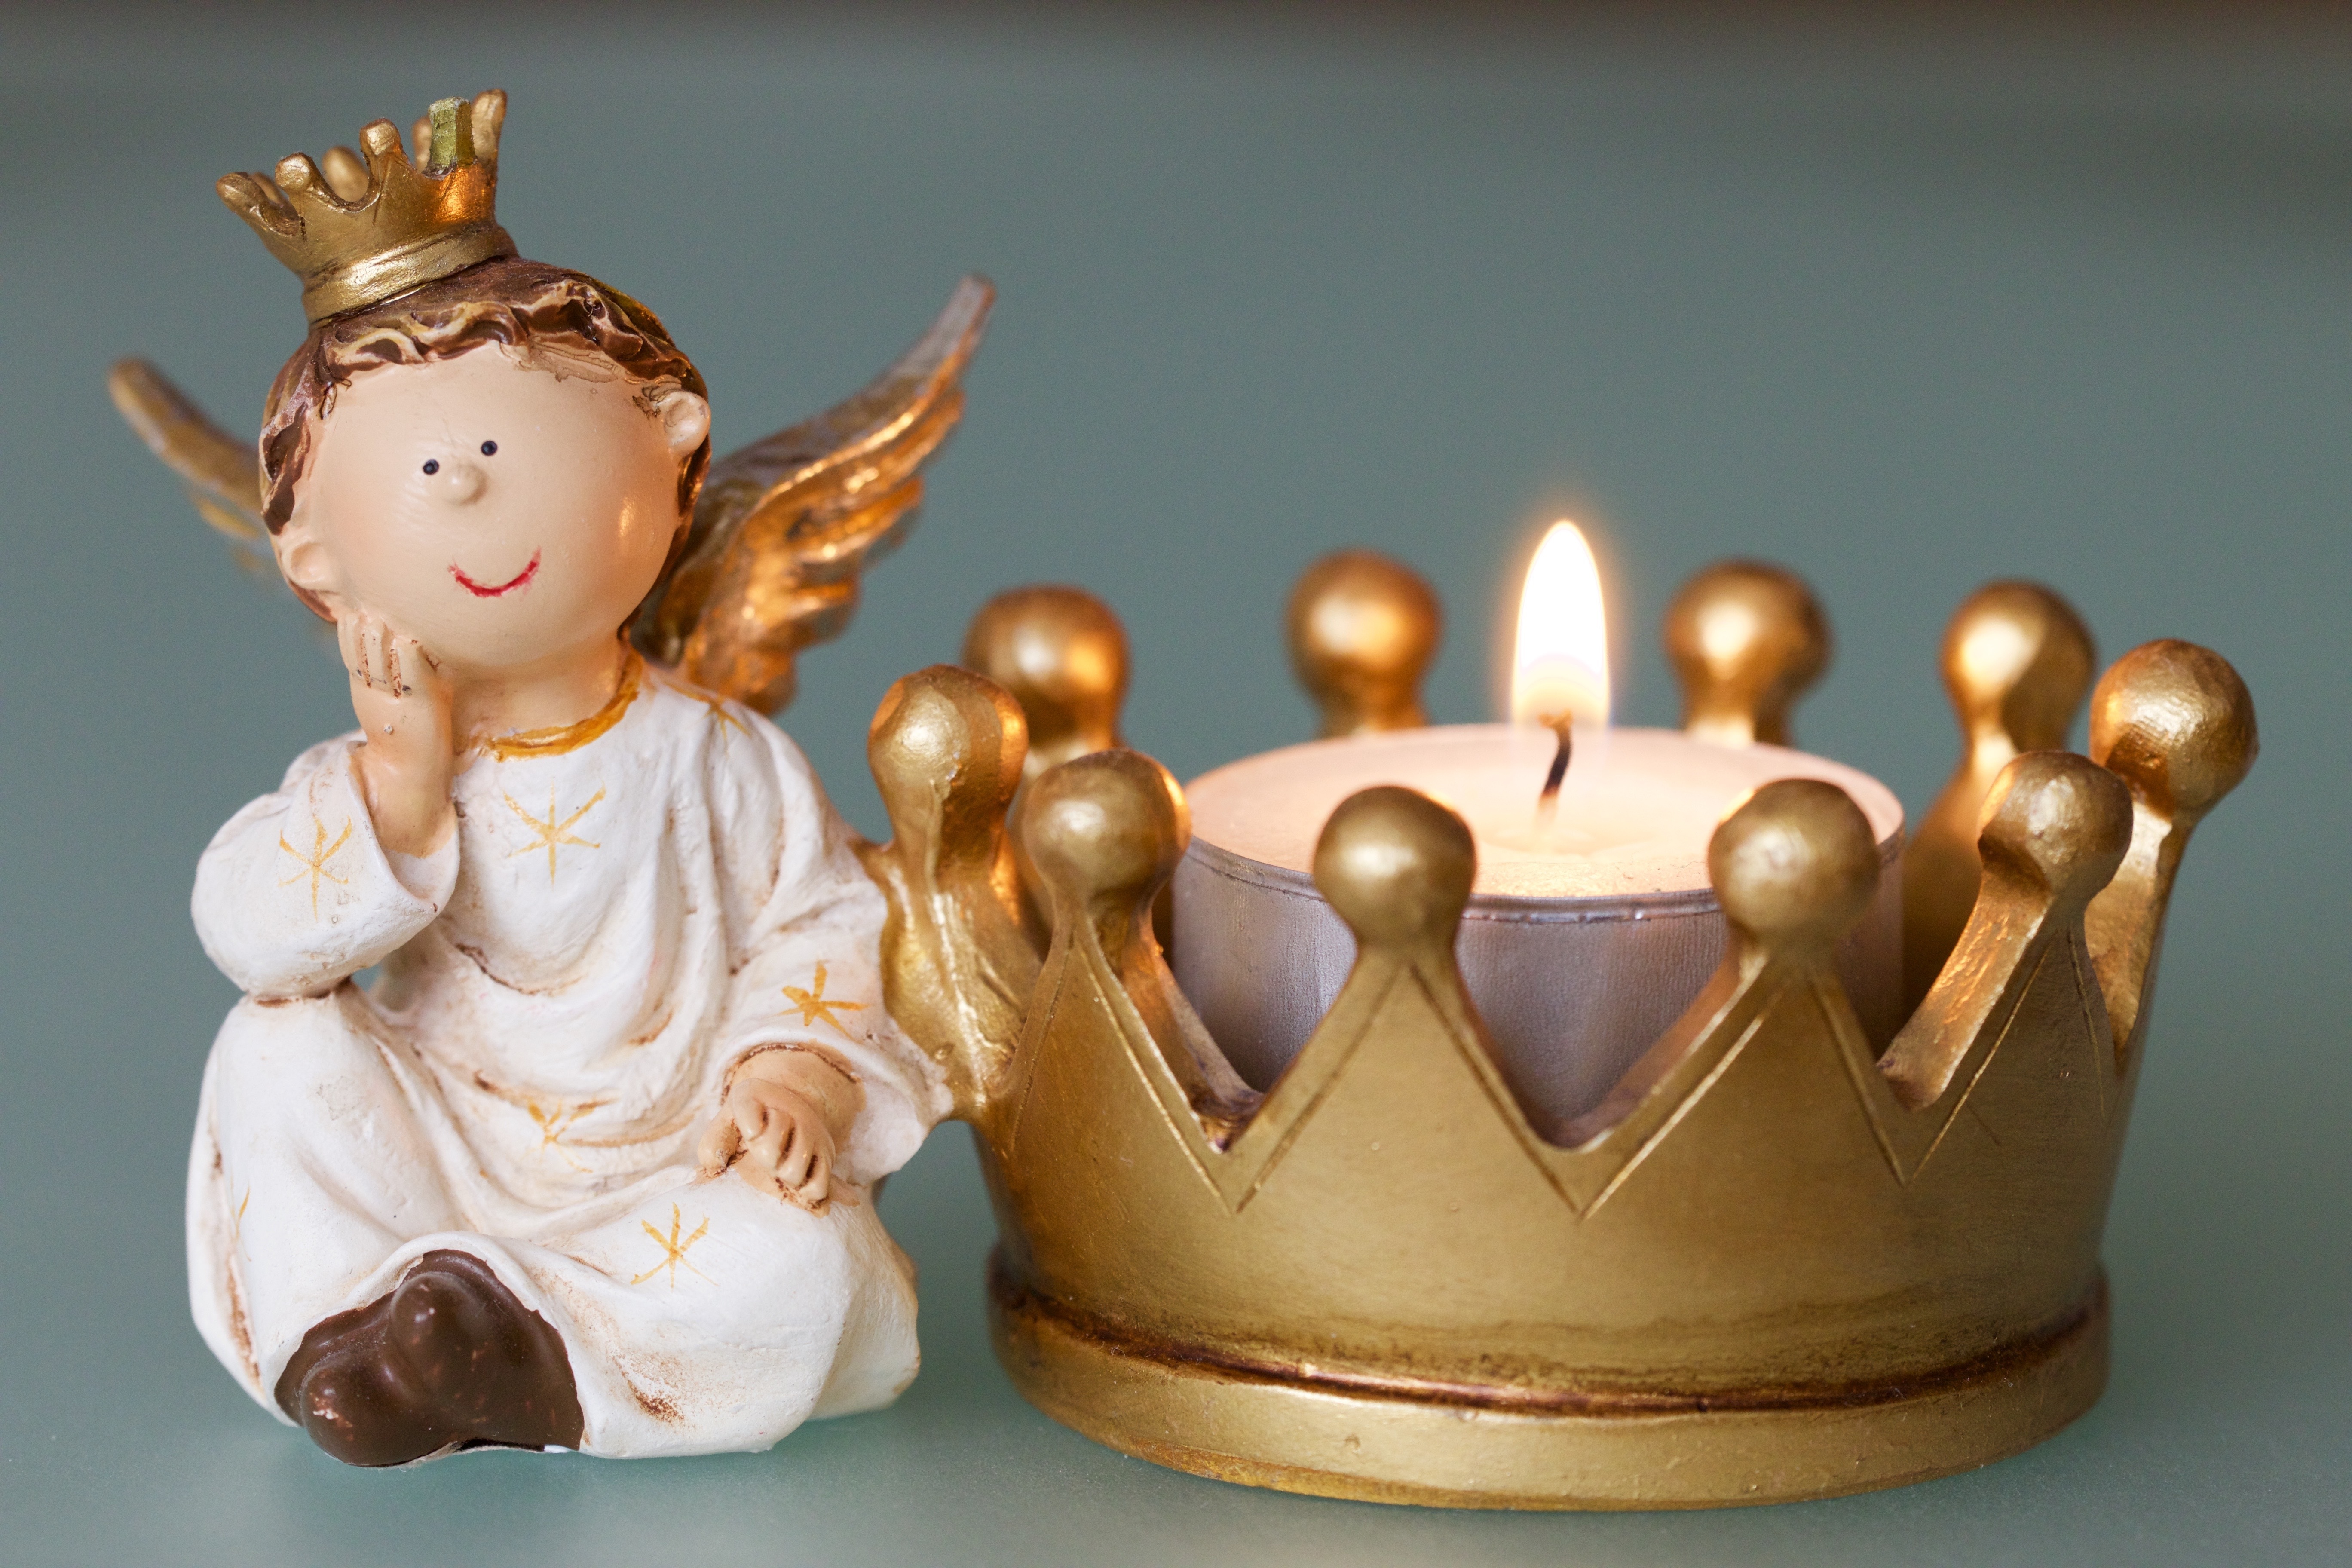
monument, statue, candle, toy, crown, christmas time, angel, art, figurine, clay figure